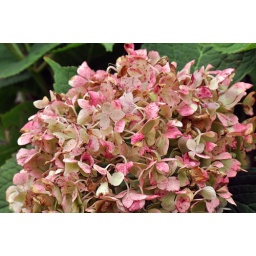
Endless Summer hydrangea, green in spring, pink or blue in summer; now wearing its fall coat.